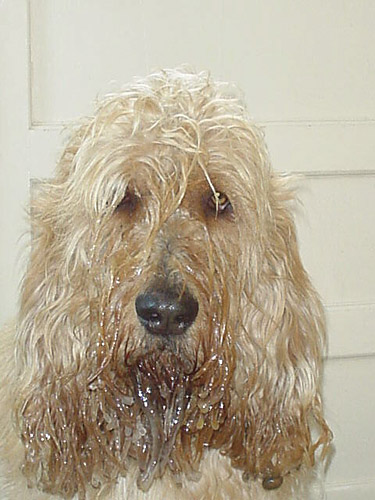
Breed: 217-n000014-otterhound